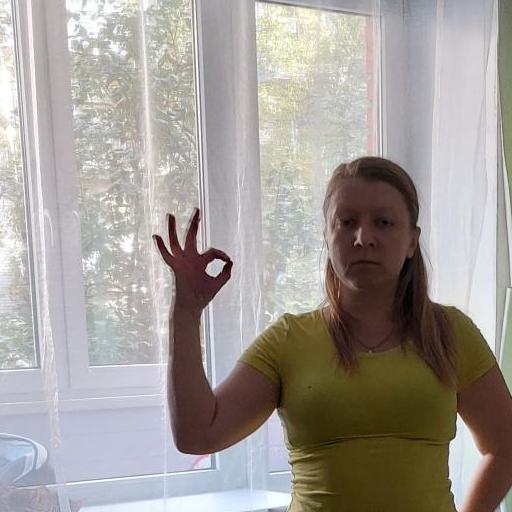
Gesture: ok